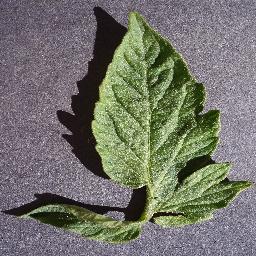
Label: Tomato___healthy